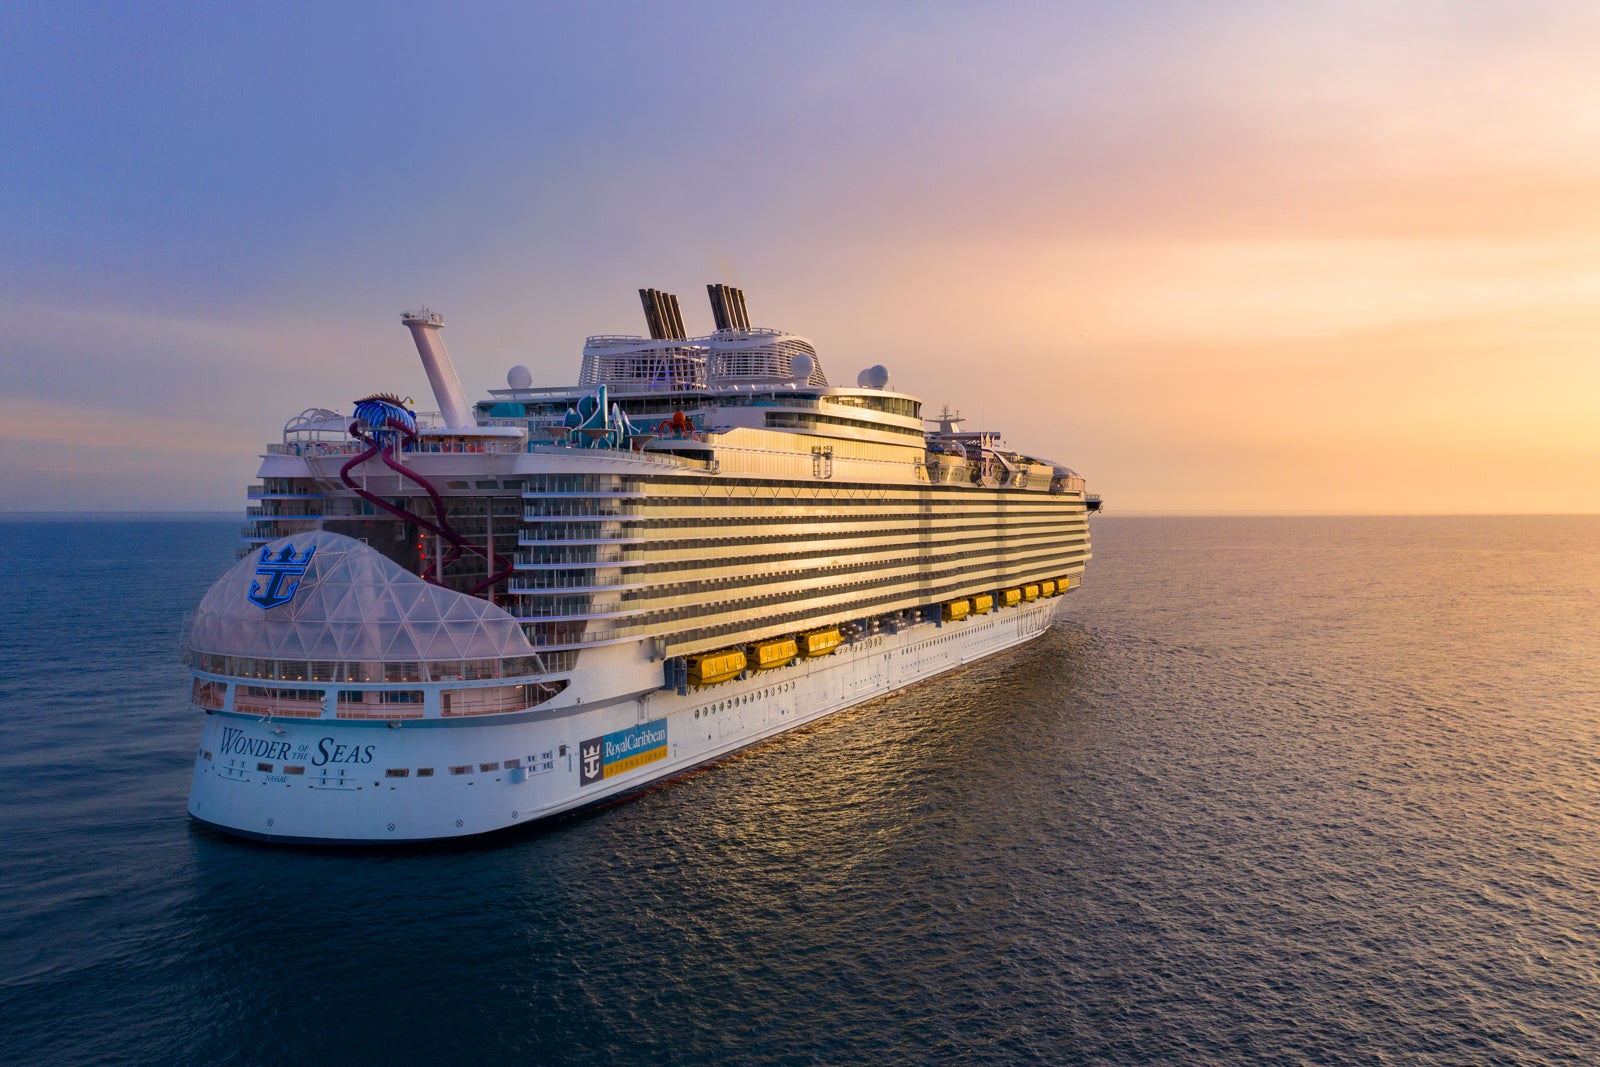
Vehicle type: Ships